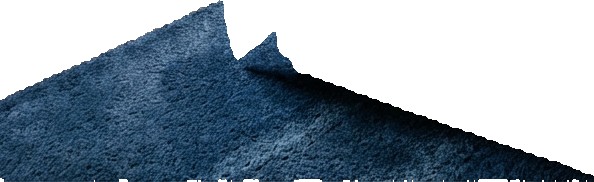
Surface category: rug